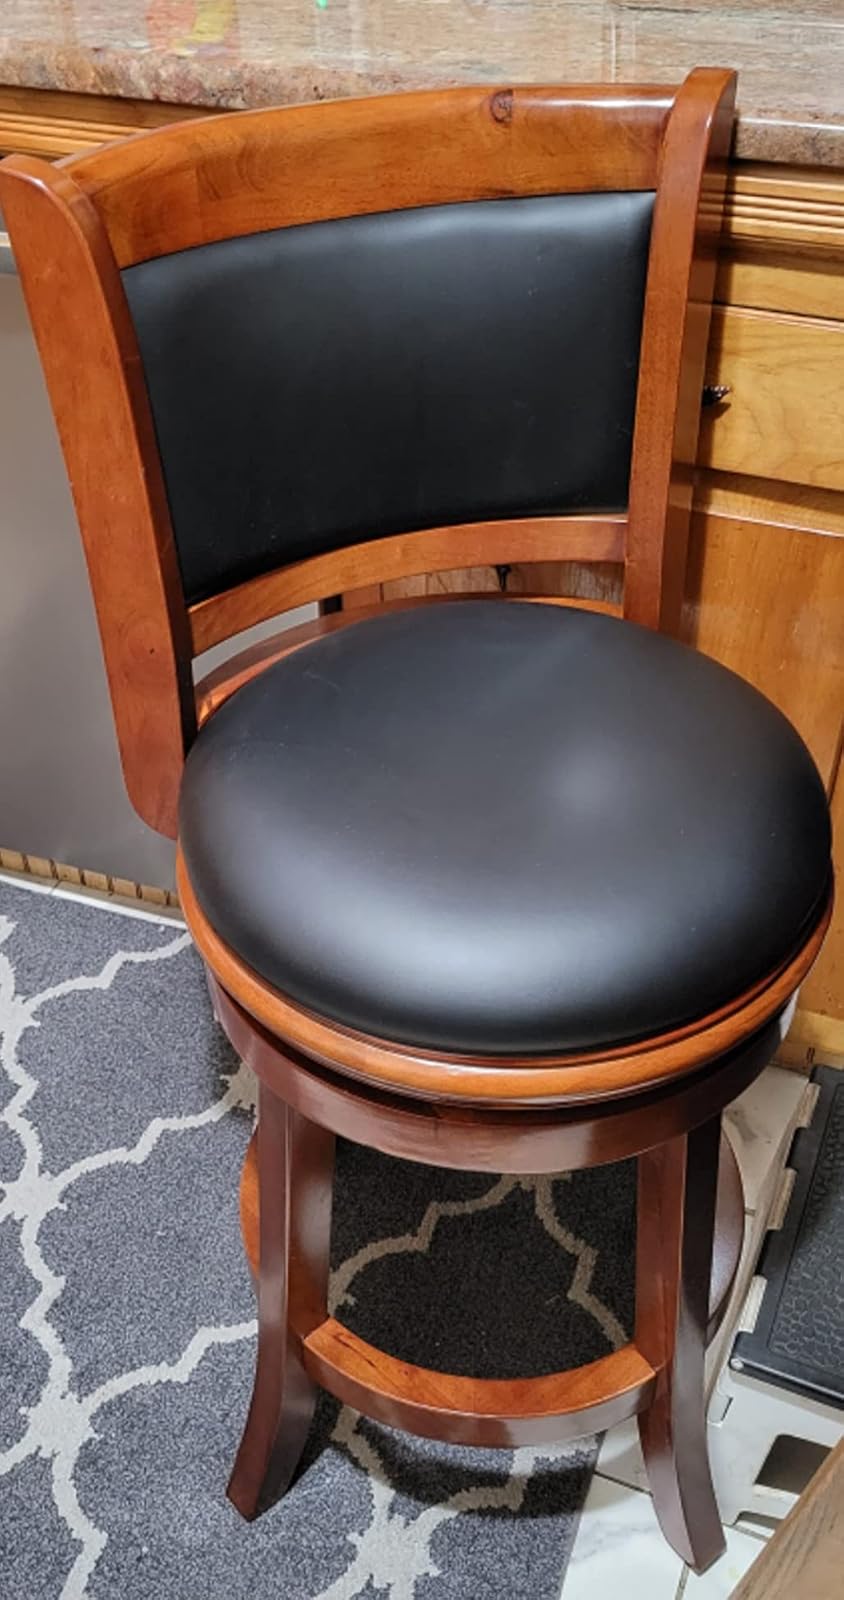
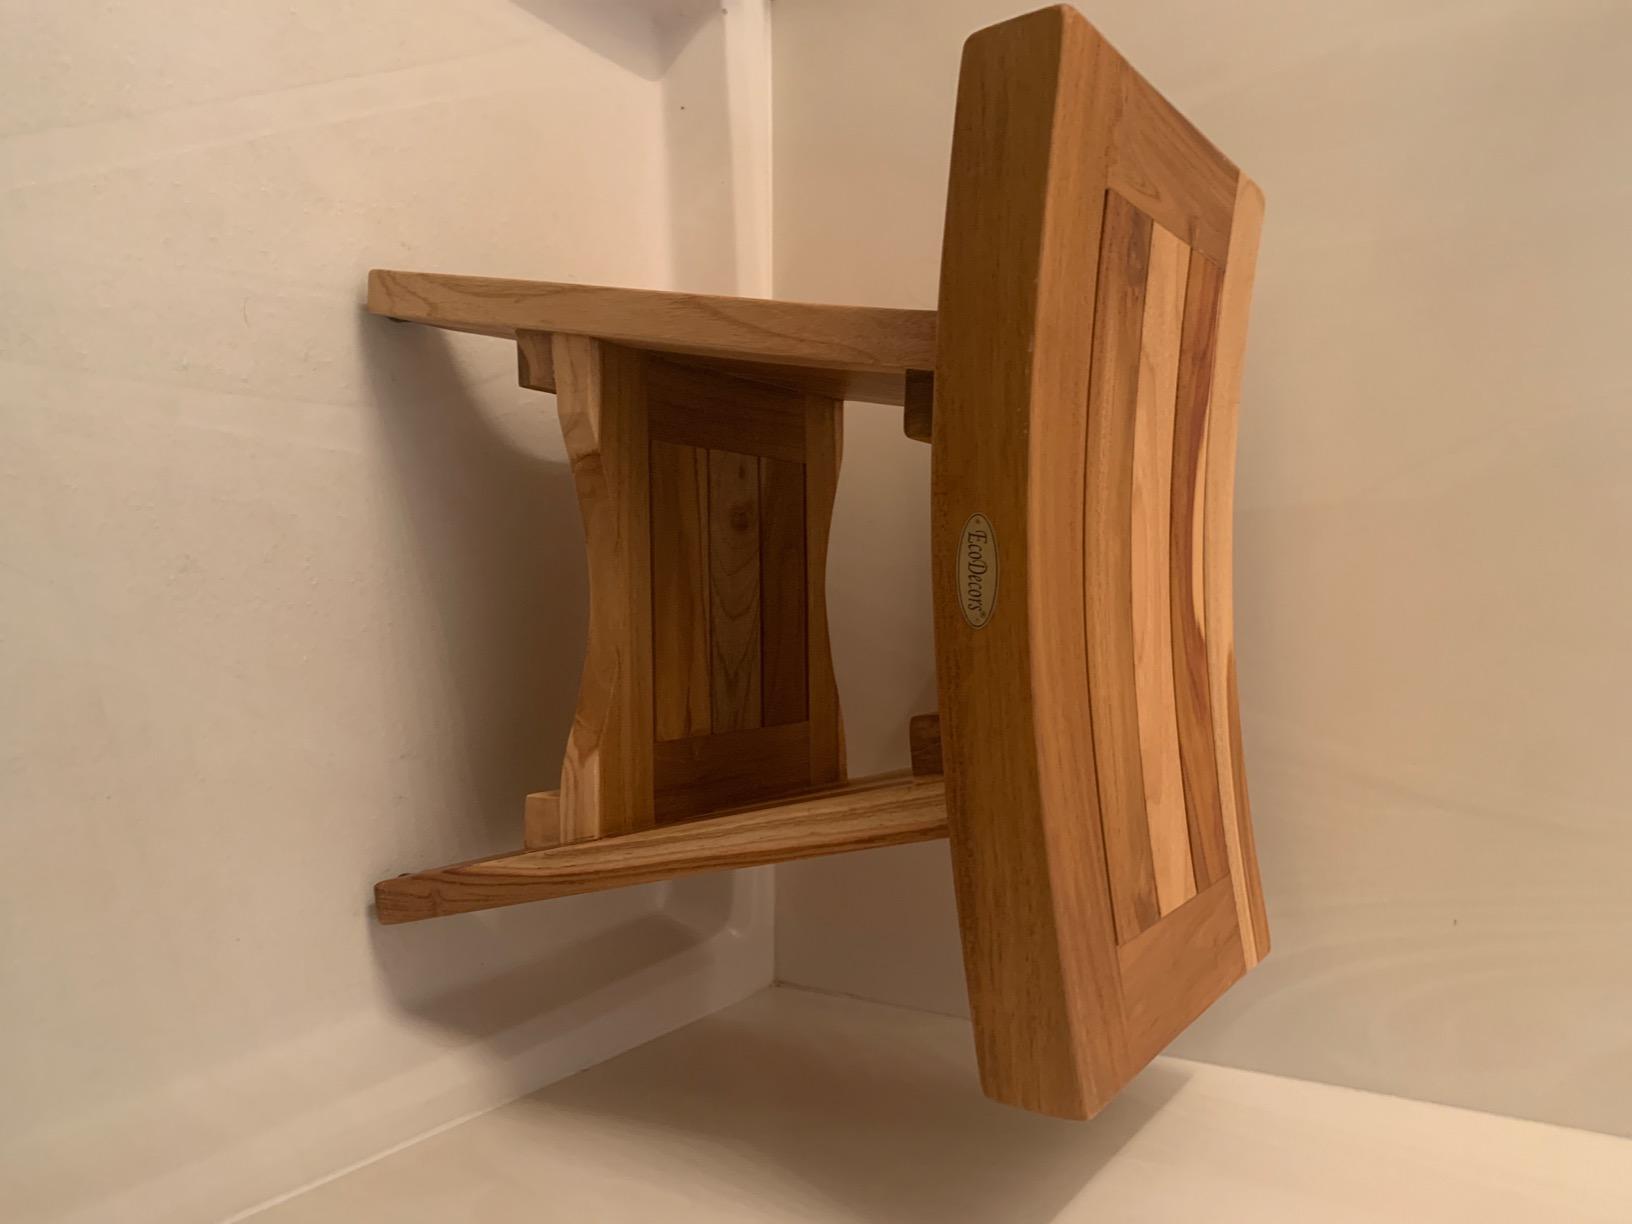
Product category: stool
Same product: no